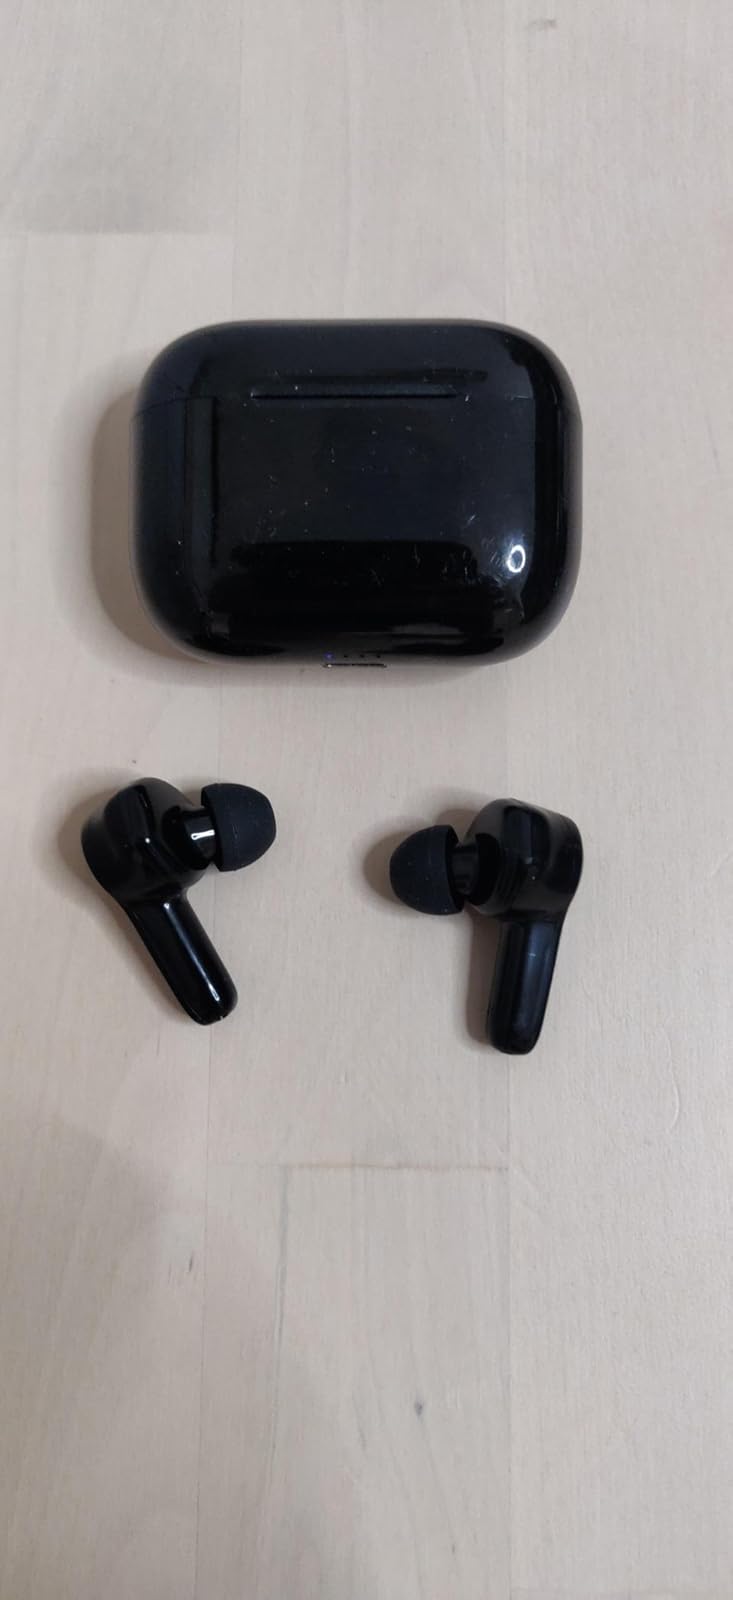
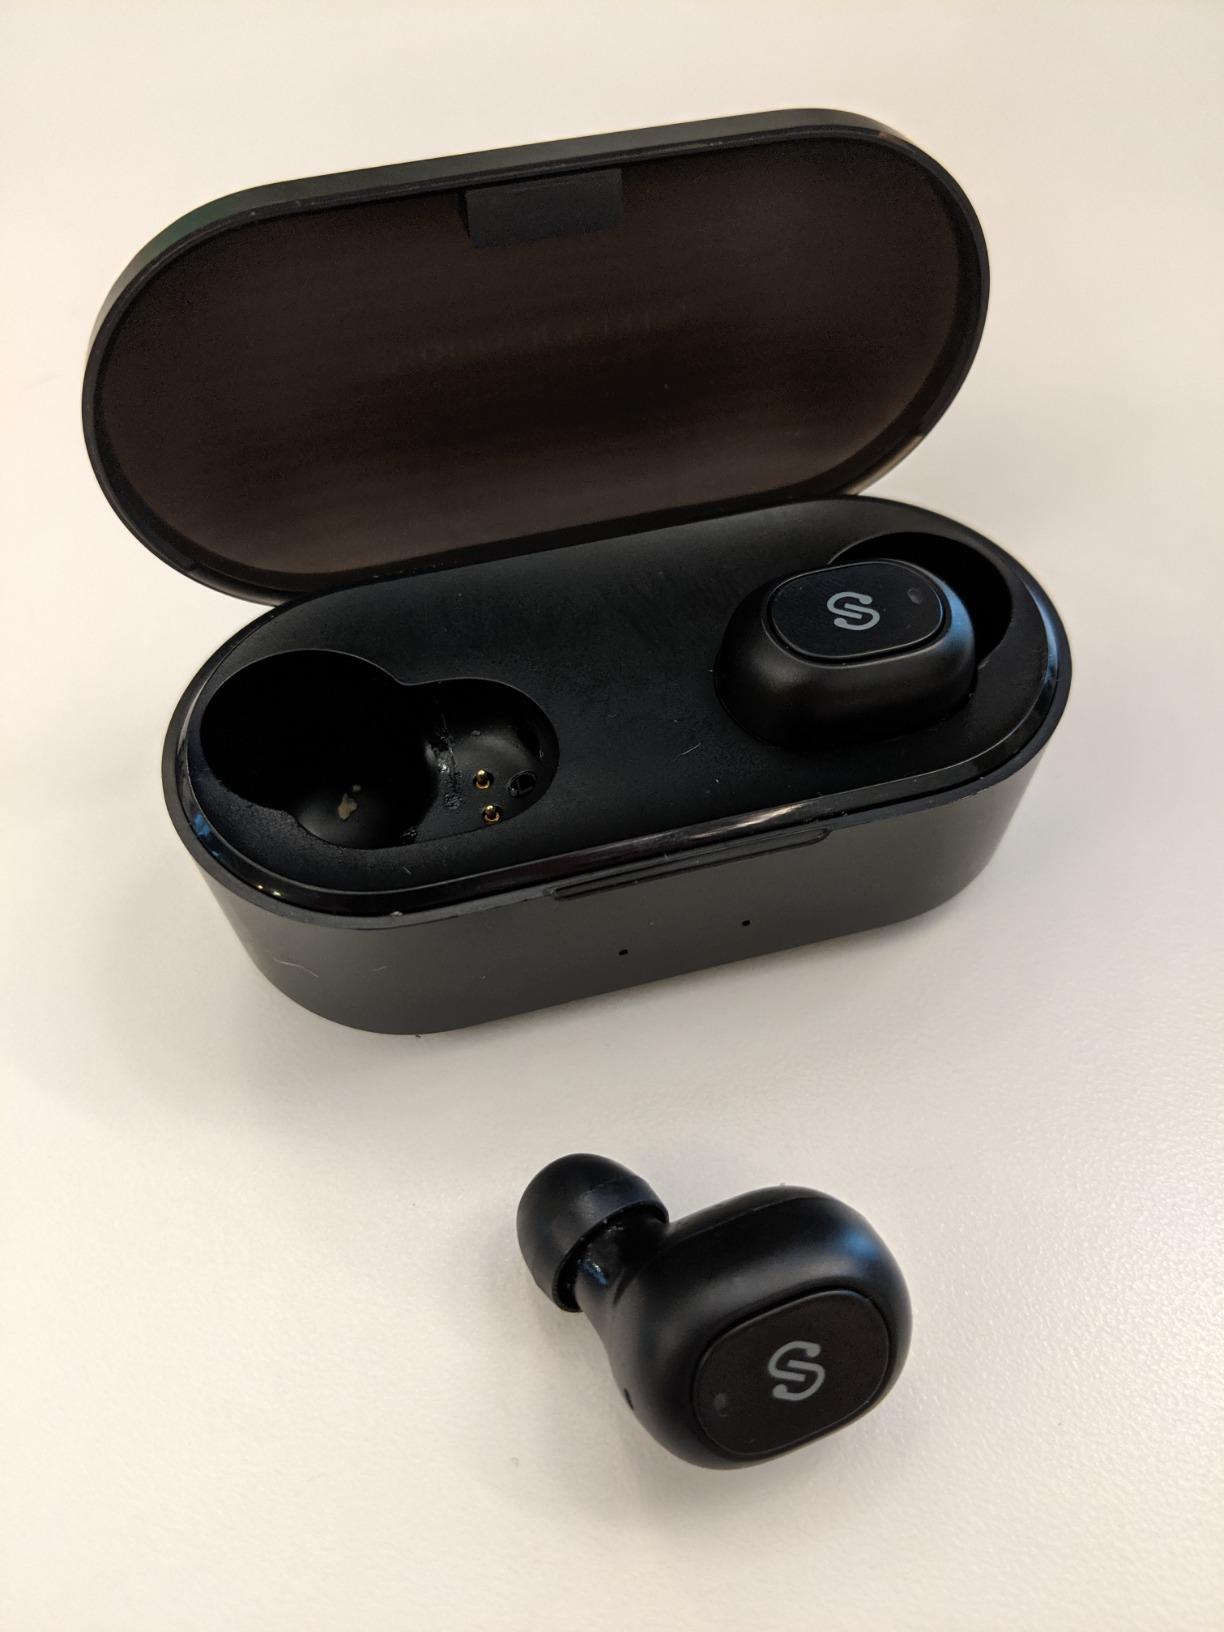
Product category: earbuds
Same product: no